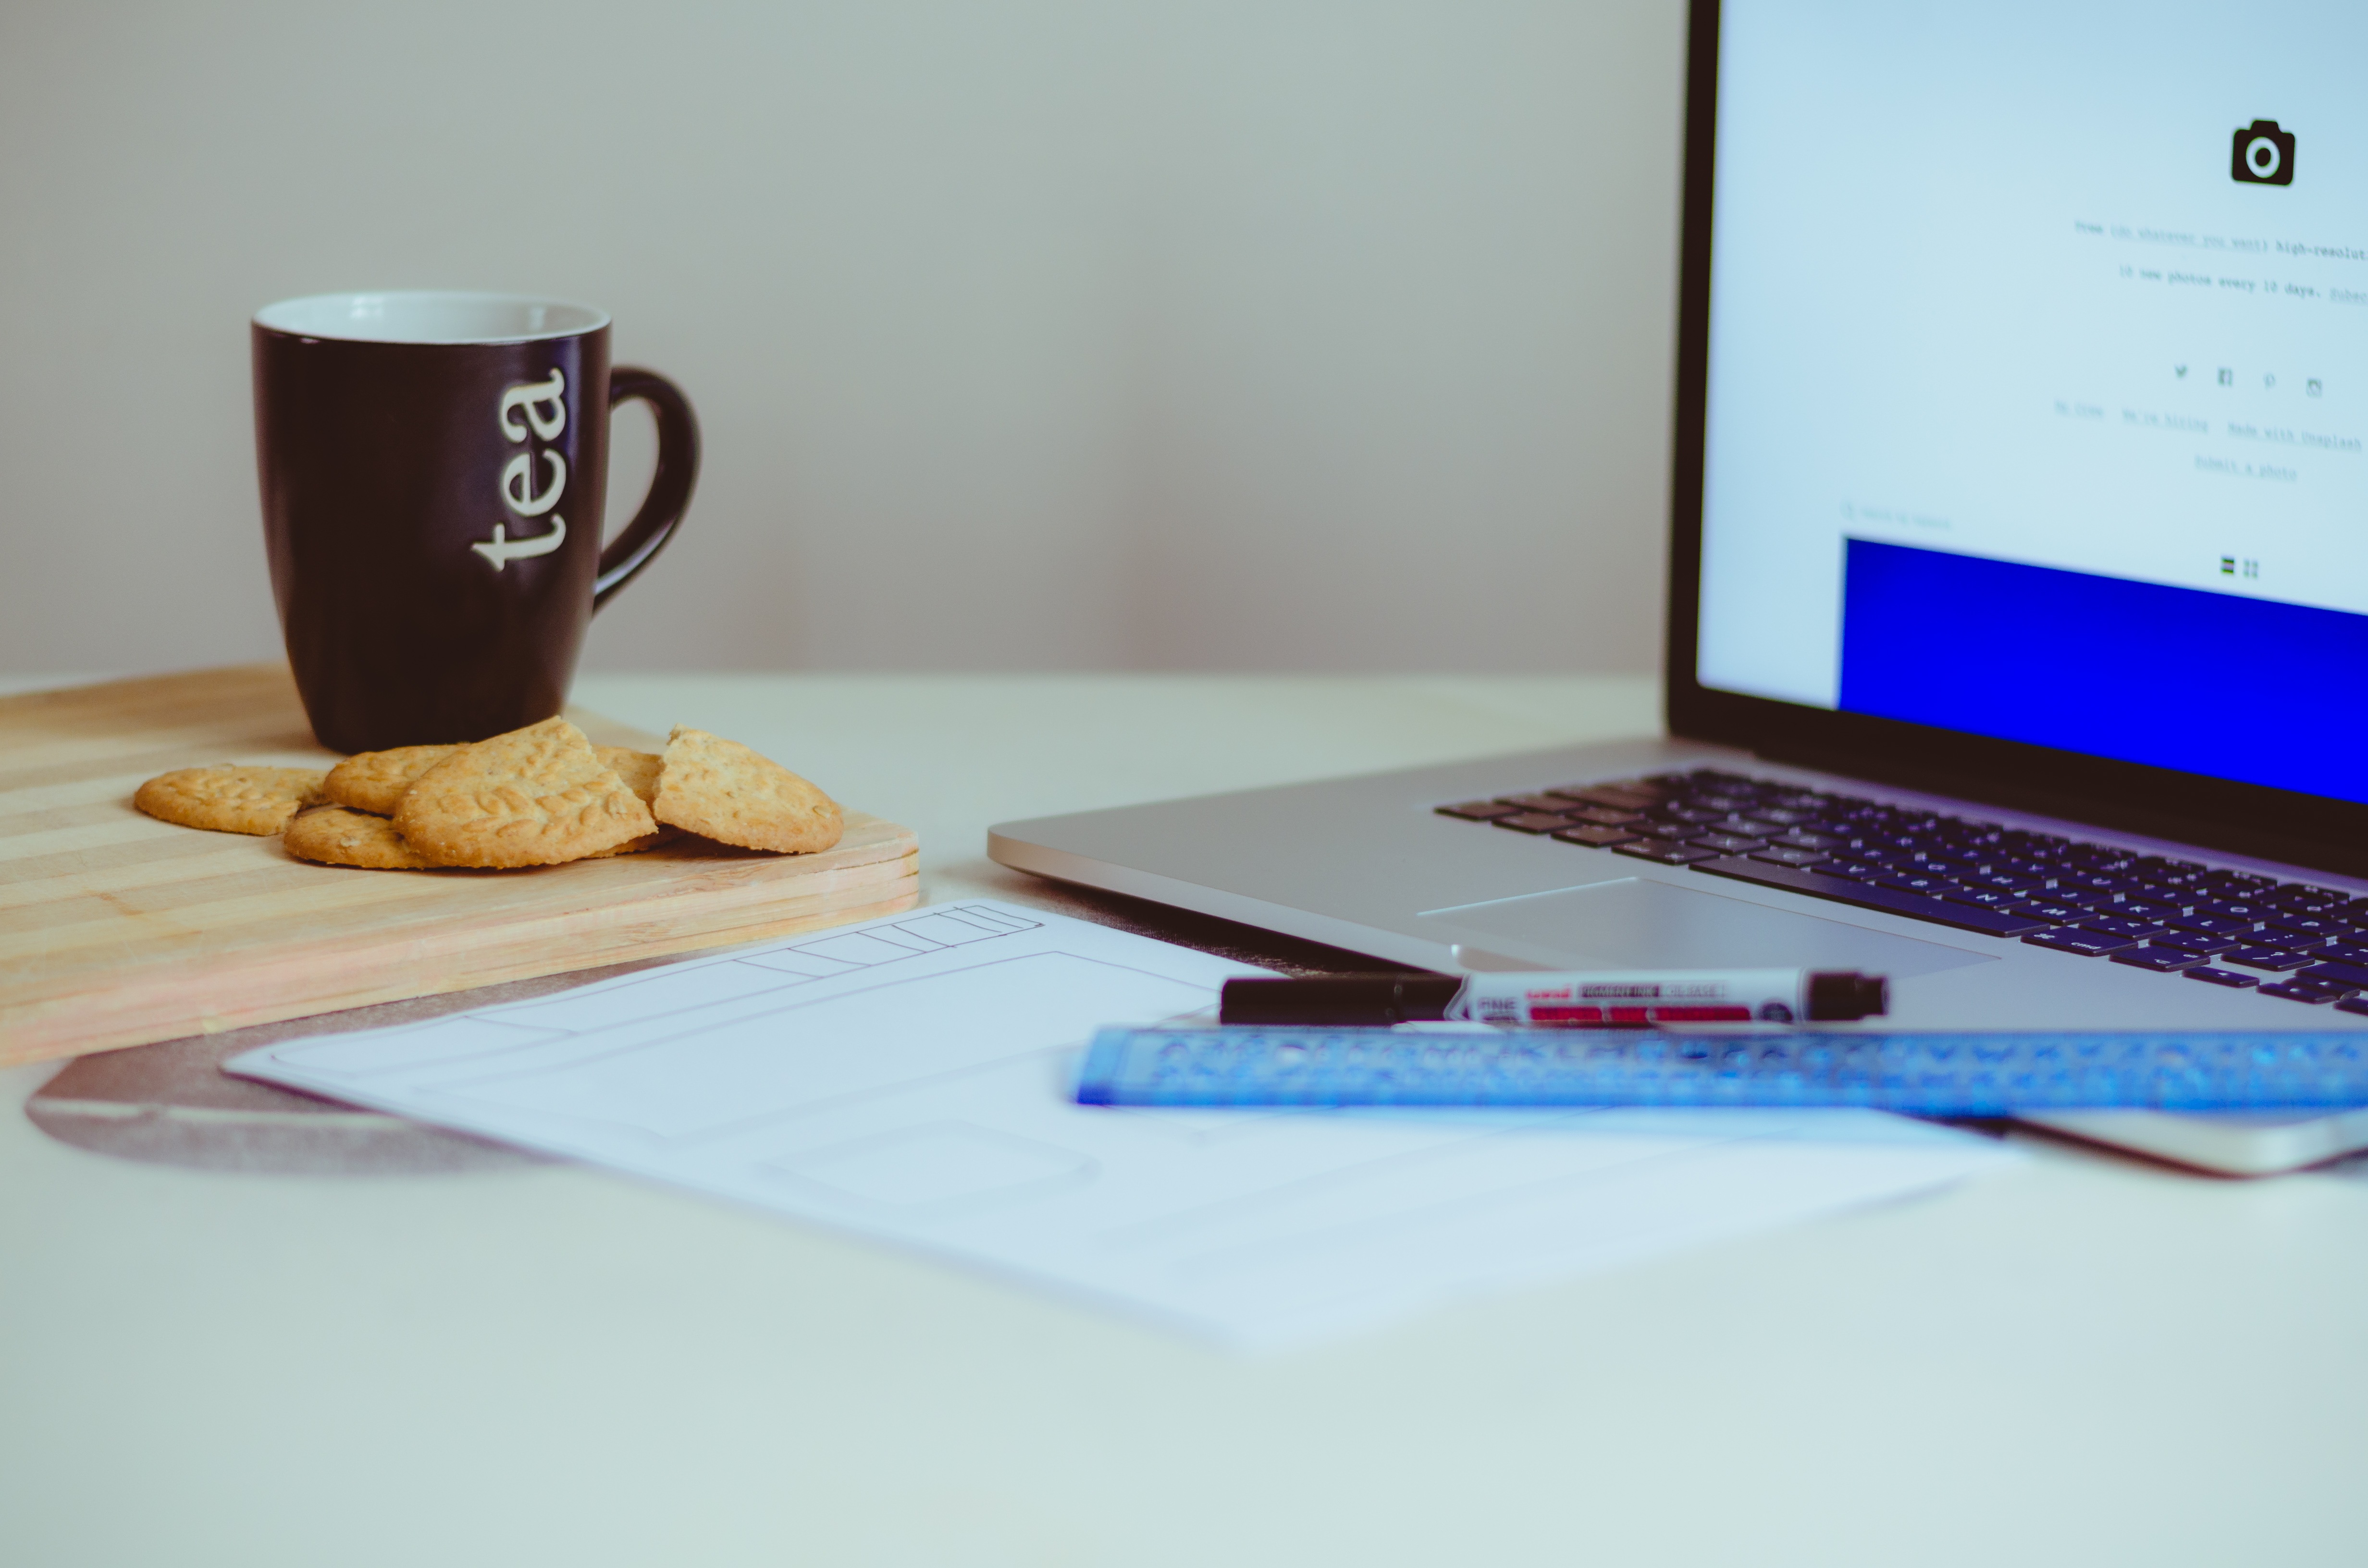
laptop, desk, notebook, computer, writing, screen, table, pencil, tea, cup, internet, workspace, desktop, office, drink, professional, business, paper, mug, snack, brand, art, cookies, design, pc, document, workplace